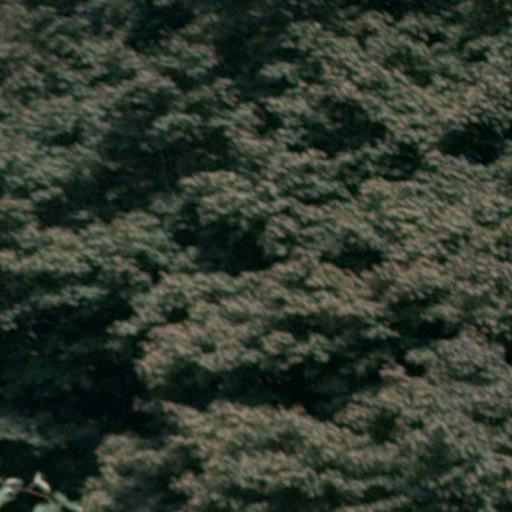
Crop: cassava